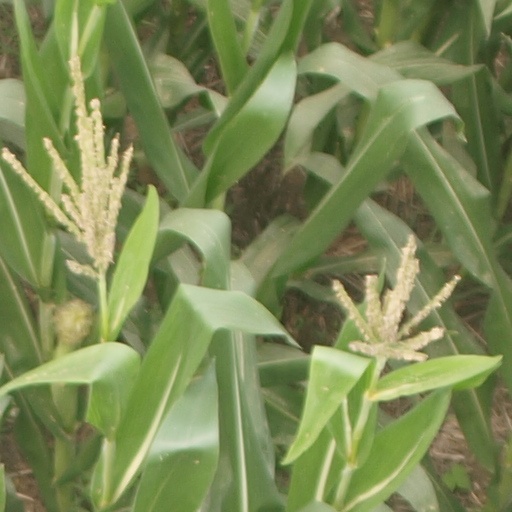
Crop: maize; corn